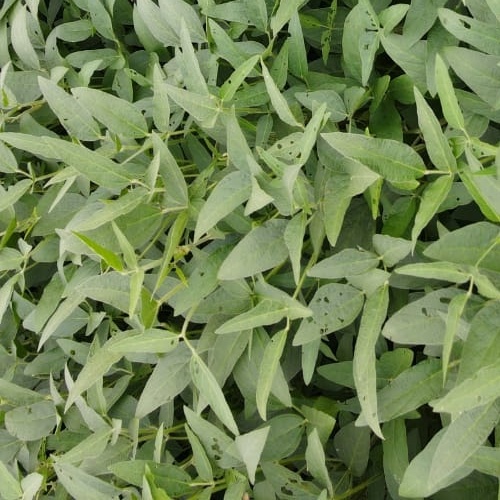
Label: Diabrotica_speciosa